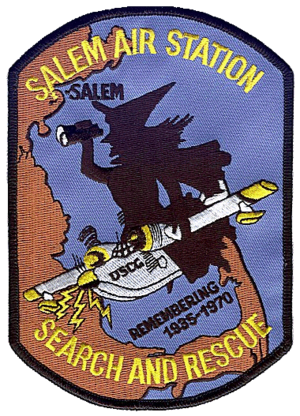
Salem est une ville située dans le comté d'Essex, dans le Massachusetts aux États-Unis. La plupart des gens associent la ville avec l'affaire des sorcières de Salem en 1692, aujourd'hui très exploitée sur le plan touristique, même si les accusées vivaient en réalité à proximité, à Salem Village, lieu où les événements se déroulèrent. Par contre, la majorité de la procédure judiciaire et le procès lui-même eurent lieu à Salem en mai 1692.